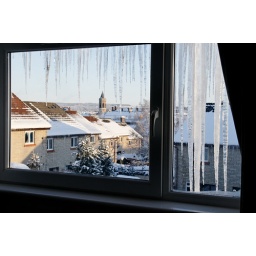
A view across Perth, framed by the icicles on my bedroom window